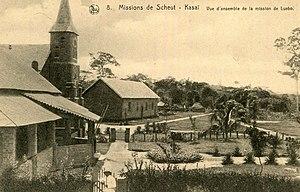
Mission de Luebo des pères scheutistes au Congo belge.
Luebo est une localité, chef-lieu de territoire de la province du Kasaï en République démocratique du Congo.